Western Front (World War II)

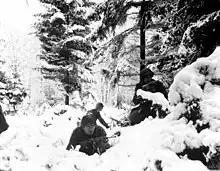
American soldiers taking up defensive positions in the Ardennes during the Battle of the Bulge

Fighting on the Western front seemed to stabilize, and the Allied advance stalled in front of the Siegfried Line ("Westwall") and the southern reaches of the Rhine. Starting in early September, the Americans began slow and bloody fighting through the Hurtgen Forest (""Passchendaele with tree bursts""—Hemingway) to breach the Line.